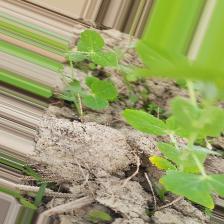
Label: Ascochyta blight